Scytodes

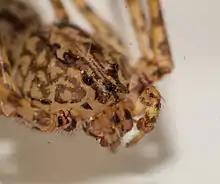
"Scytodes glabula"

Scytodes primarily feed on soft bodied insects such as moths, other spiders, mosquitoes, silverfish and crickets. Scytodes typically hunt their prey, however scavenging behaviour has been observed to happen rarely. When scavenging occurs a spider will not spit on the prey as the glue is energetically expensive to produce.